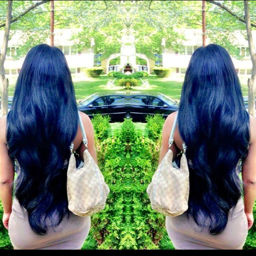
wish my hair was this long !